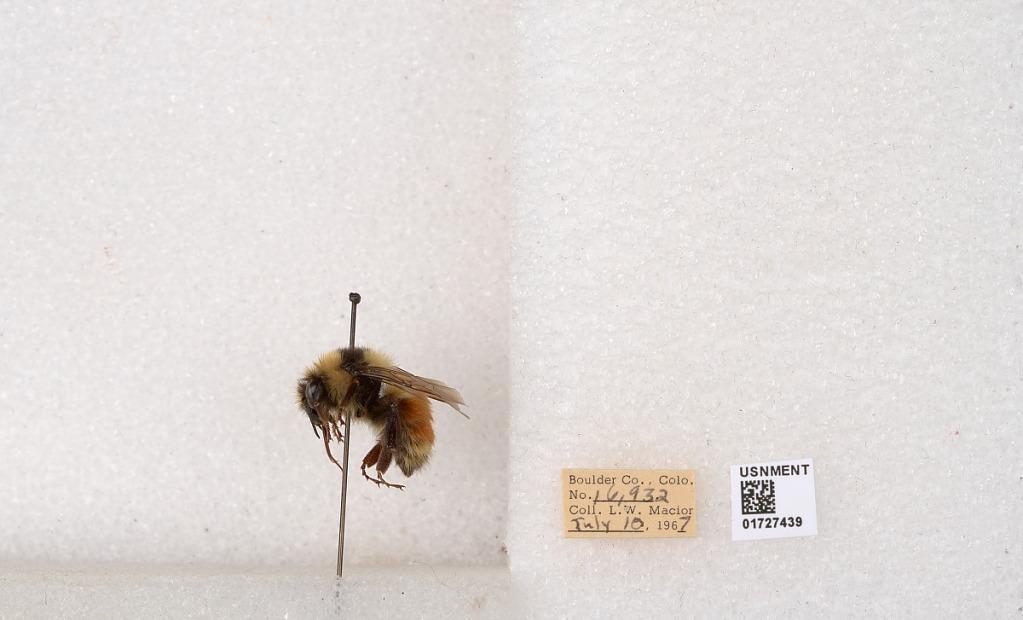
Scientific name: Bombus (Pyrobombus) sylvicola Kirby
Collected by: L. Macior
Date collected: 1967-7-10
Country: United States
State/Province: Colorado
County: Boulder
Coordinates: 40.0163, -105.294